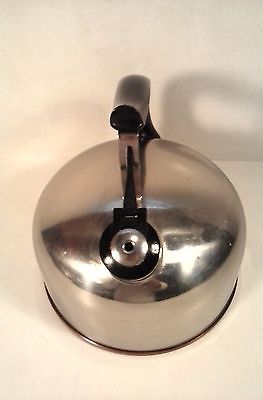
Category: kettle